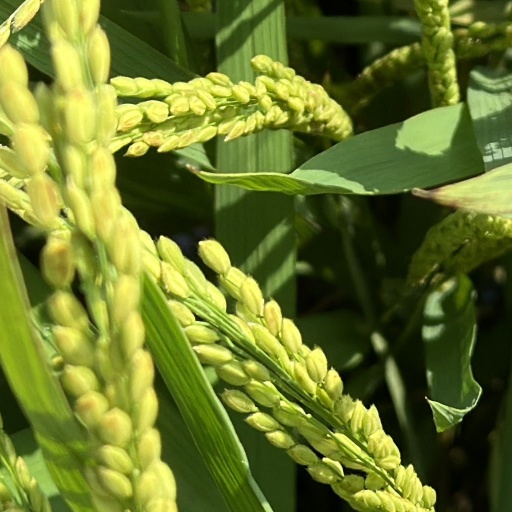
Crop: rice